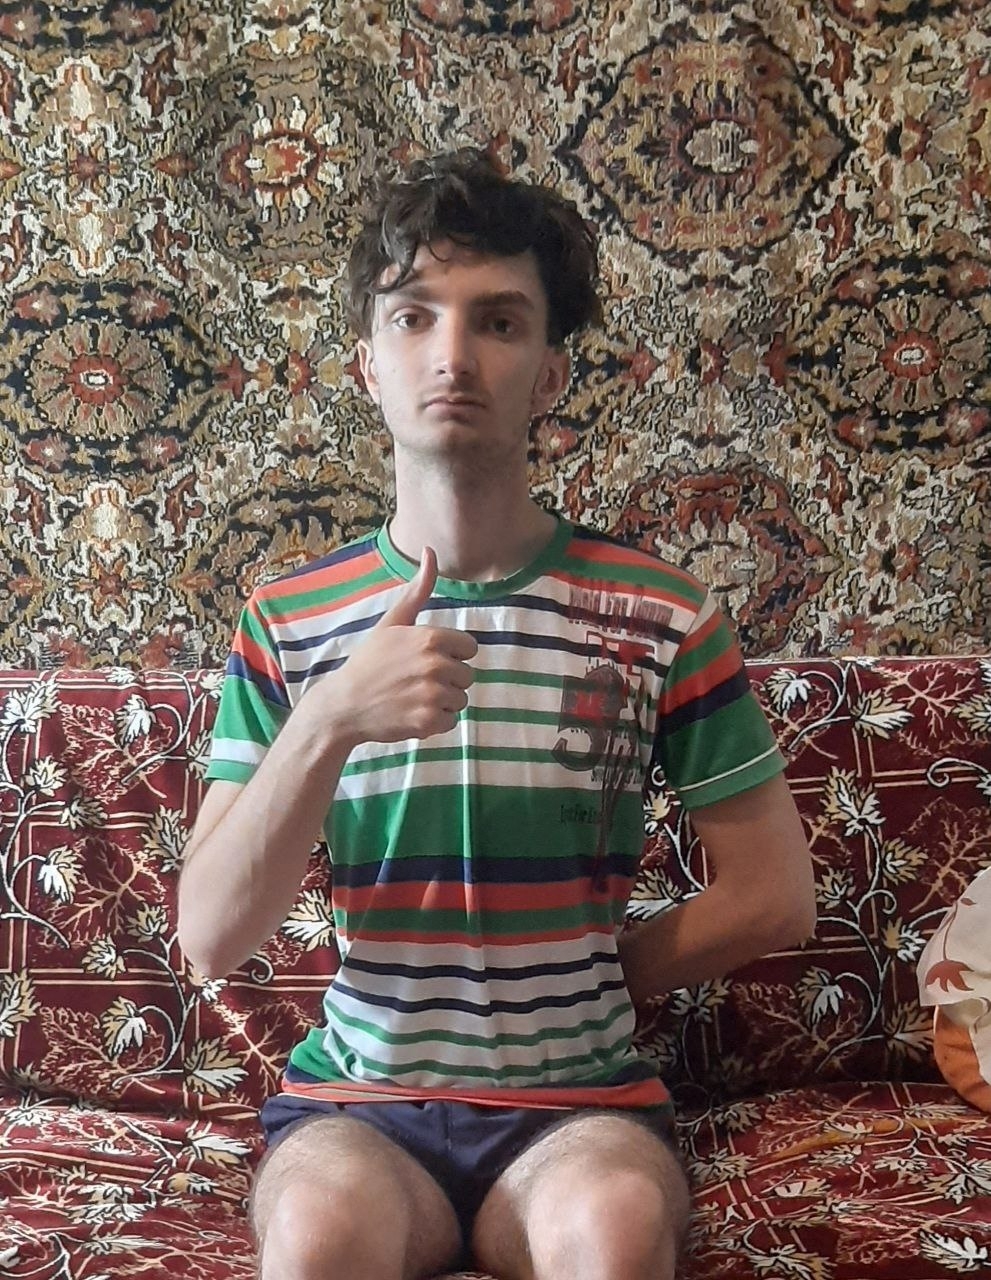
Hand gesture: like